Crassula cotyledonis

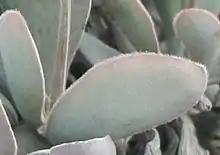
Detail of the cilia along the margins of "C. cotyledonis" grey, pubescent leaves

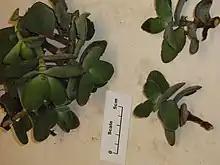
"C. cotyledonis" stem specimens

This plant forms a low, sparse rosette. Its tiny, woody stem is short and against the ground. Its flattened, ovate (sickle/moon-shaped) leaves are usually a light grey-green colour, and can vary from narrowly-ovate (e.g. in the Karoo), to broadly ovate.